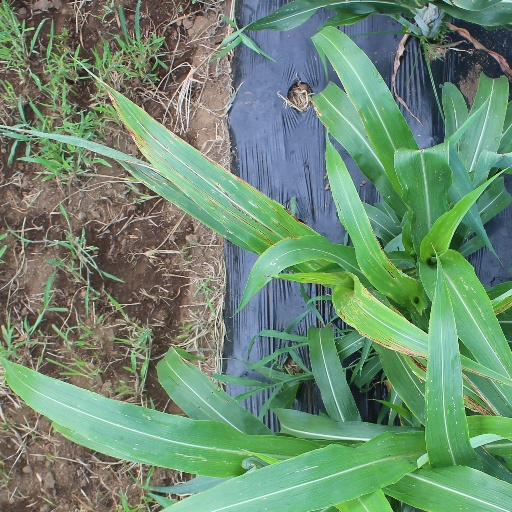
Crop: sorghum